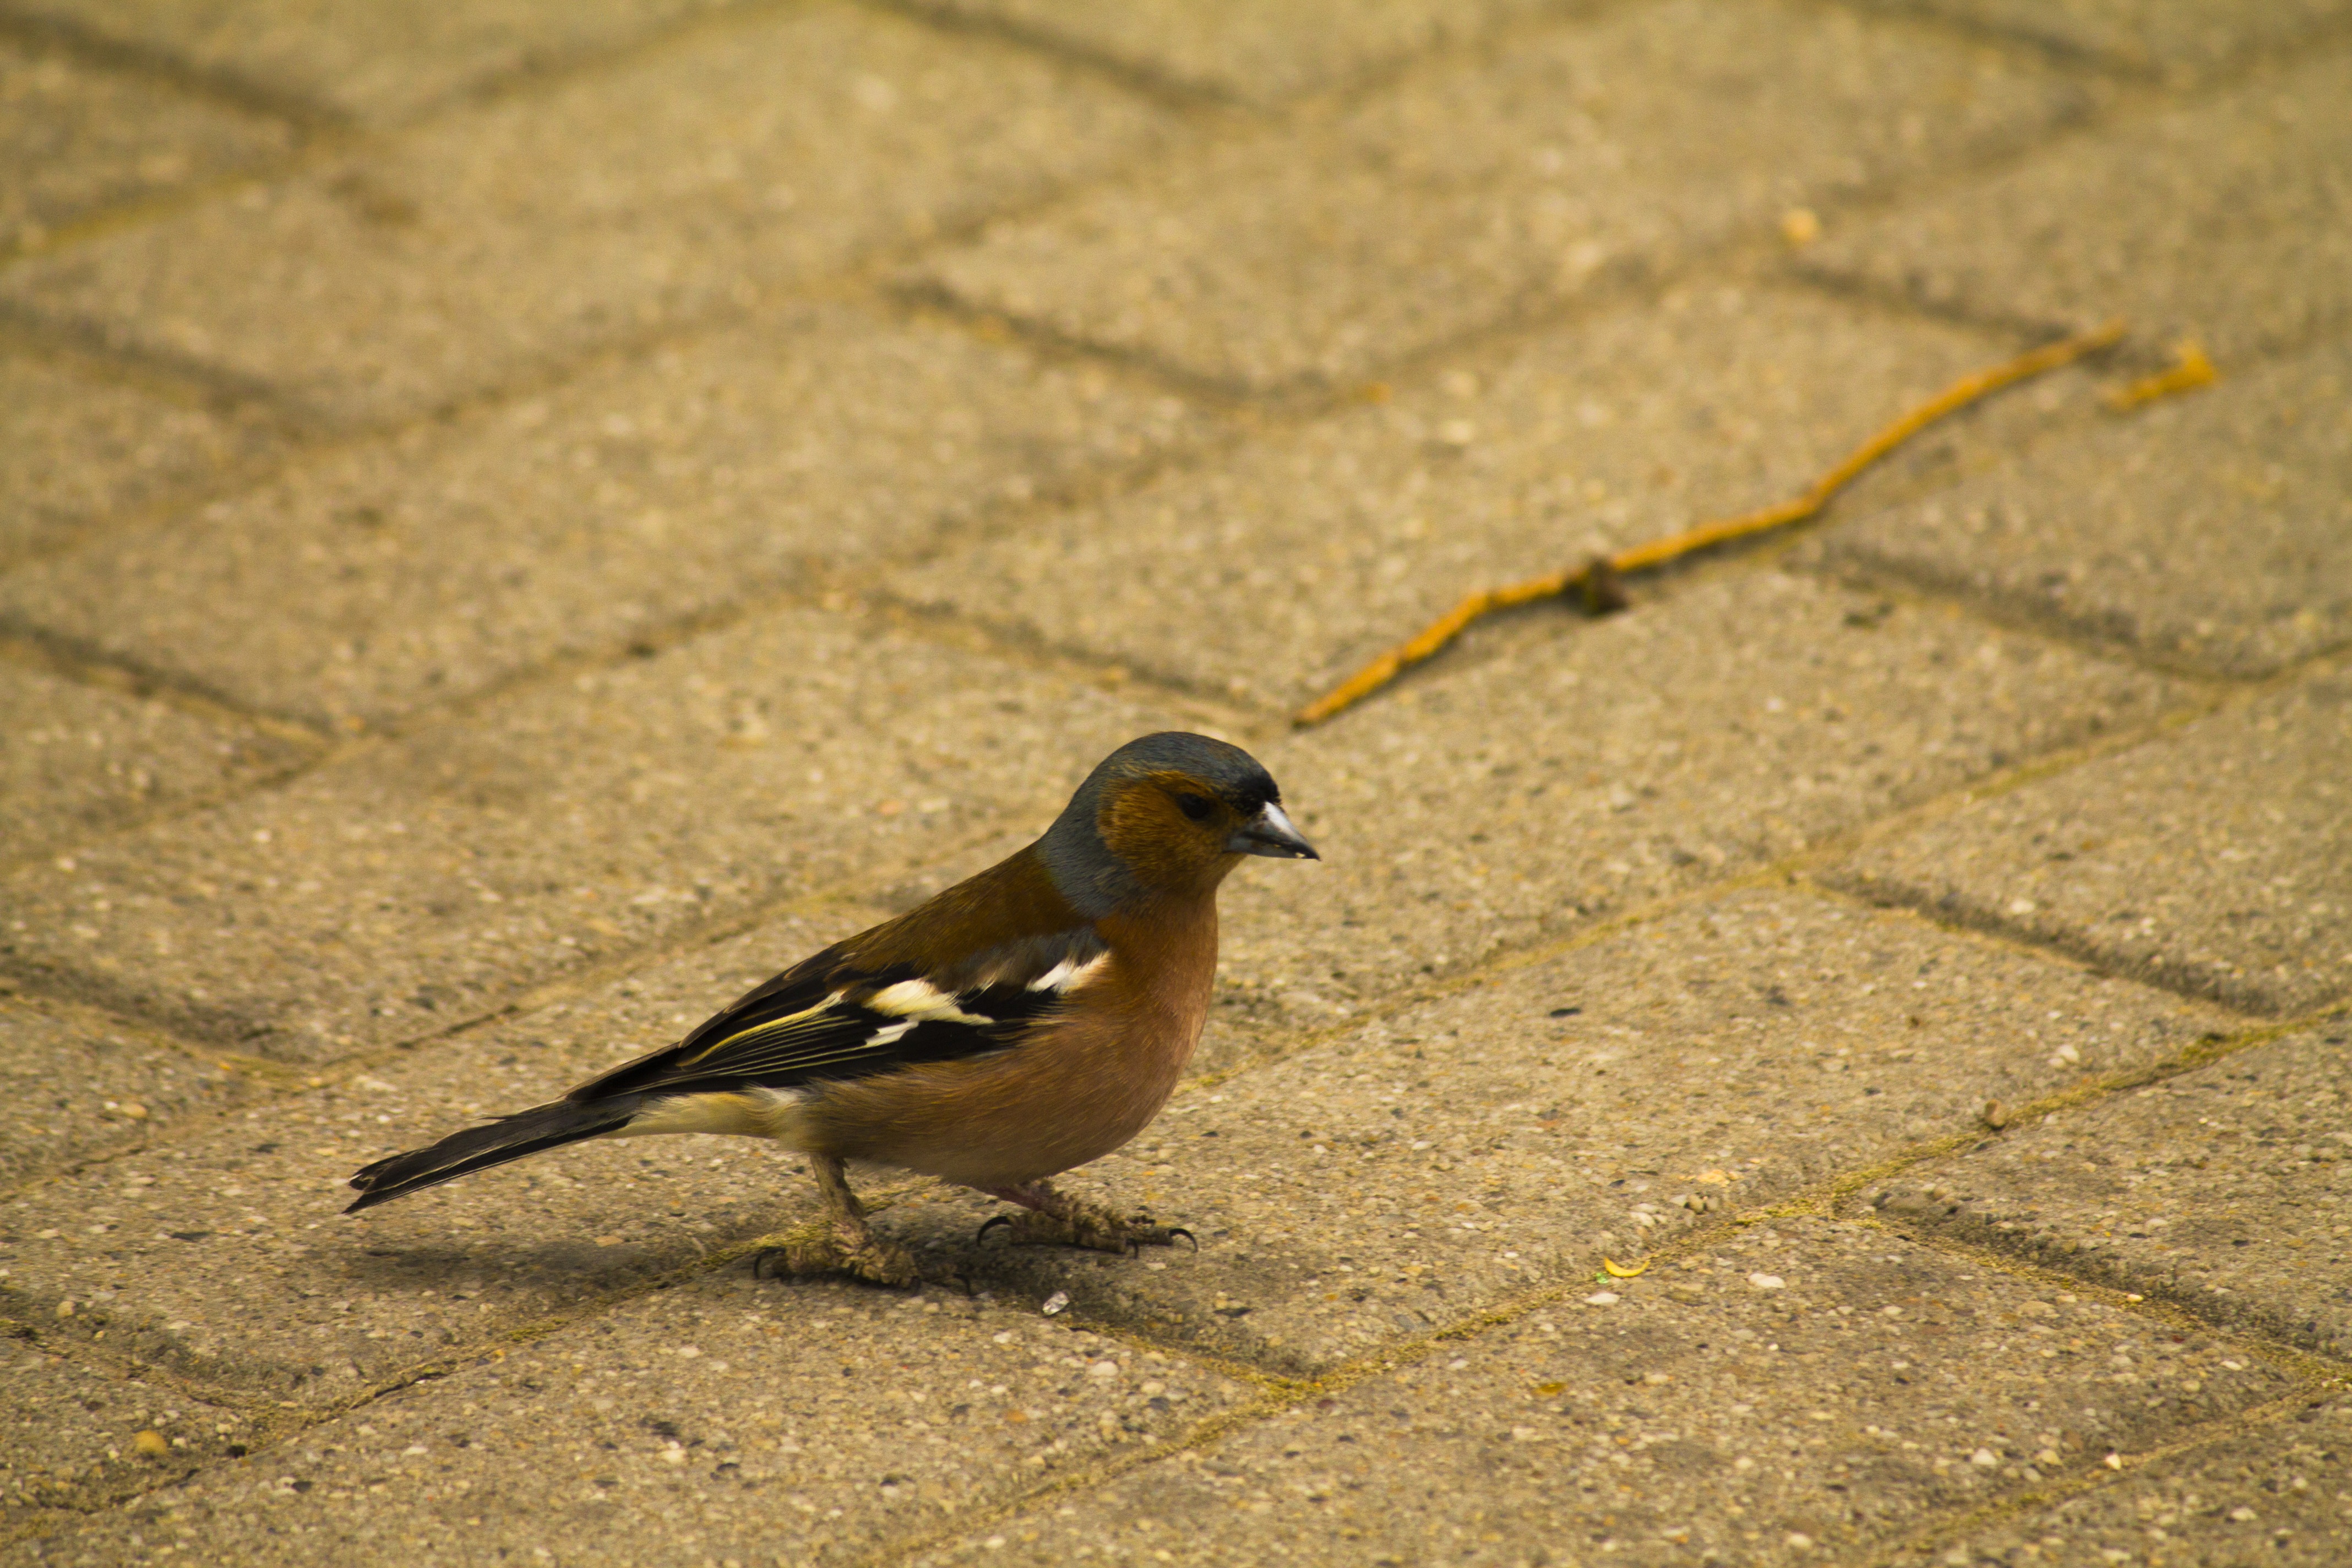
nature, branch, bird, wildlife, beak, yellow, fauna, songbird, vertebrate, sparrow, finch, chaffinch, old world flycatcher, perching bird, emberizidae